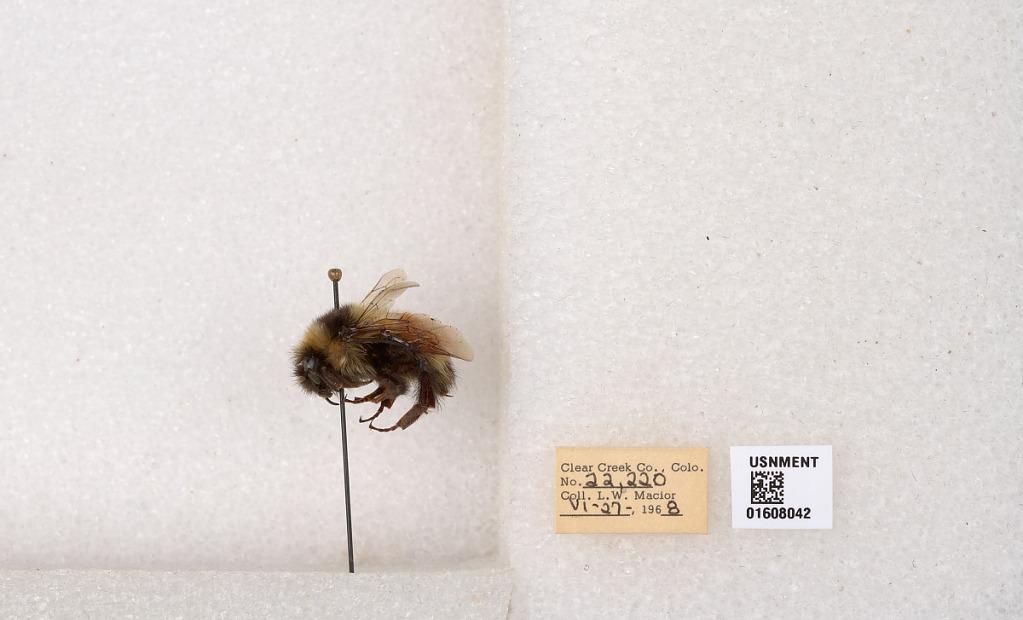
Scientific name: Bombus (Pyrobombus) sylvicola Kirby
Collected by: L. Macior
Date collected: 1968-6-27
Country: United States
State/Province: Colorado
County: Clear Creek
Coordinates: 39.6891, -105.644